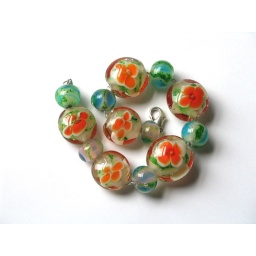
Bright cheery colors for my latest passion: crystal clear encasing over flowers of all kinds.